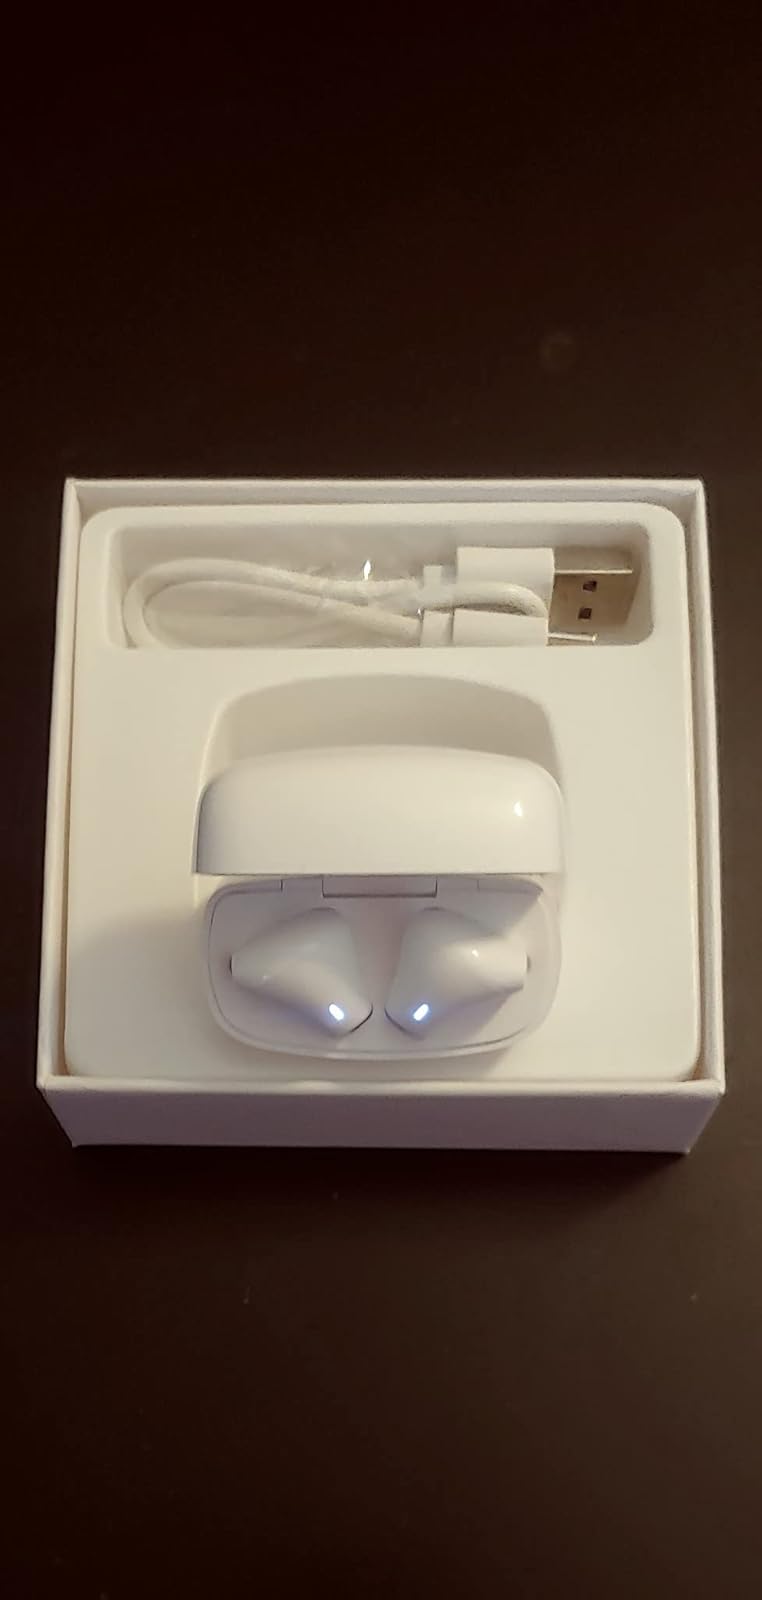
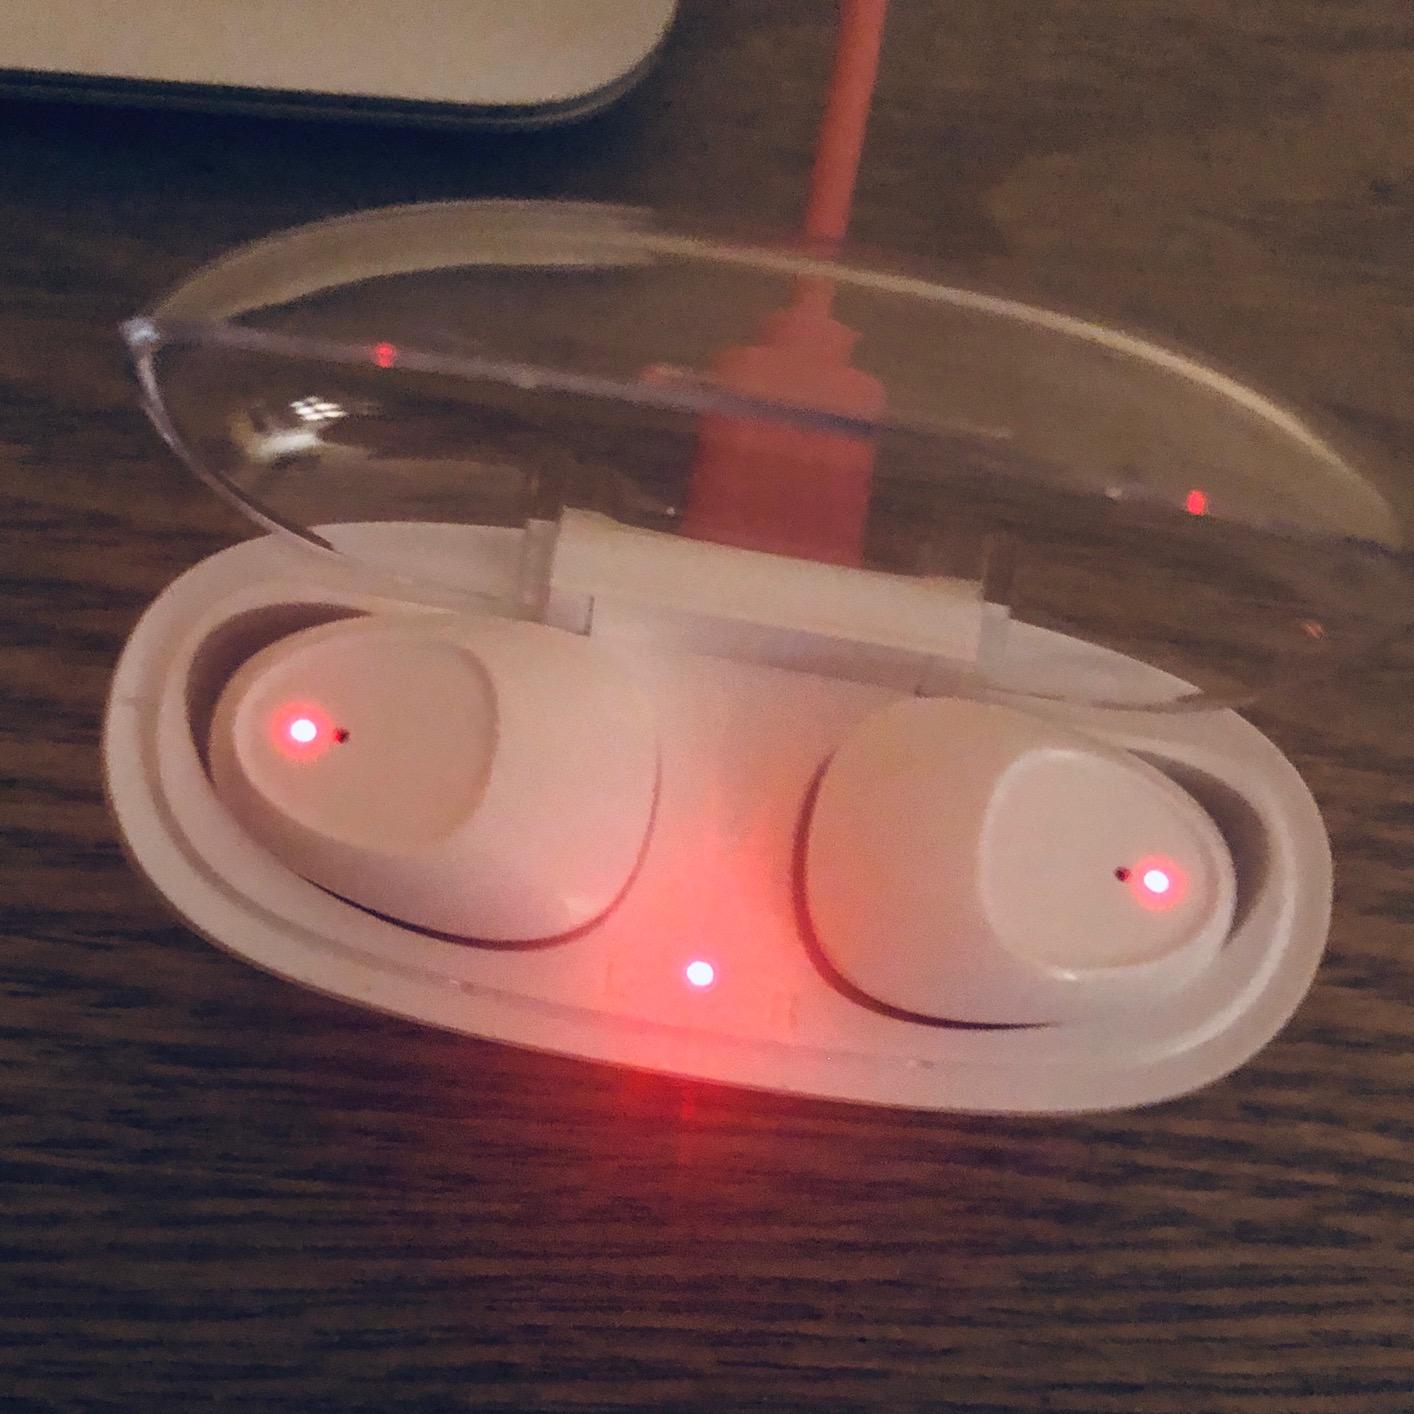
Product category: earbuds
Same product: no